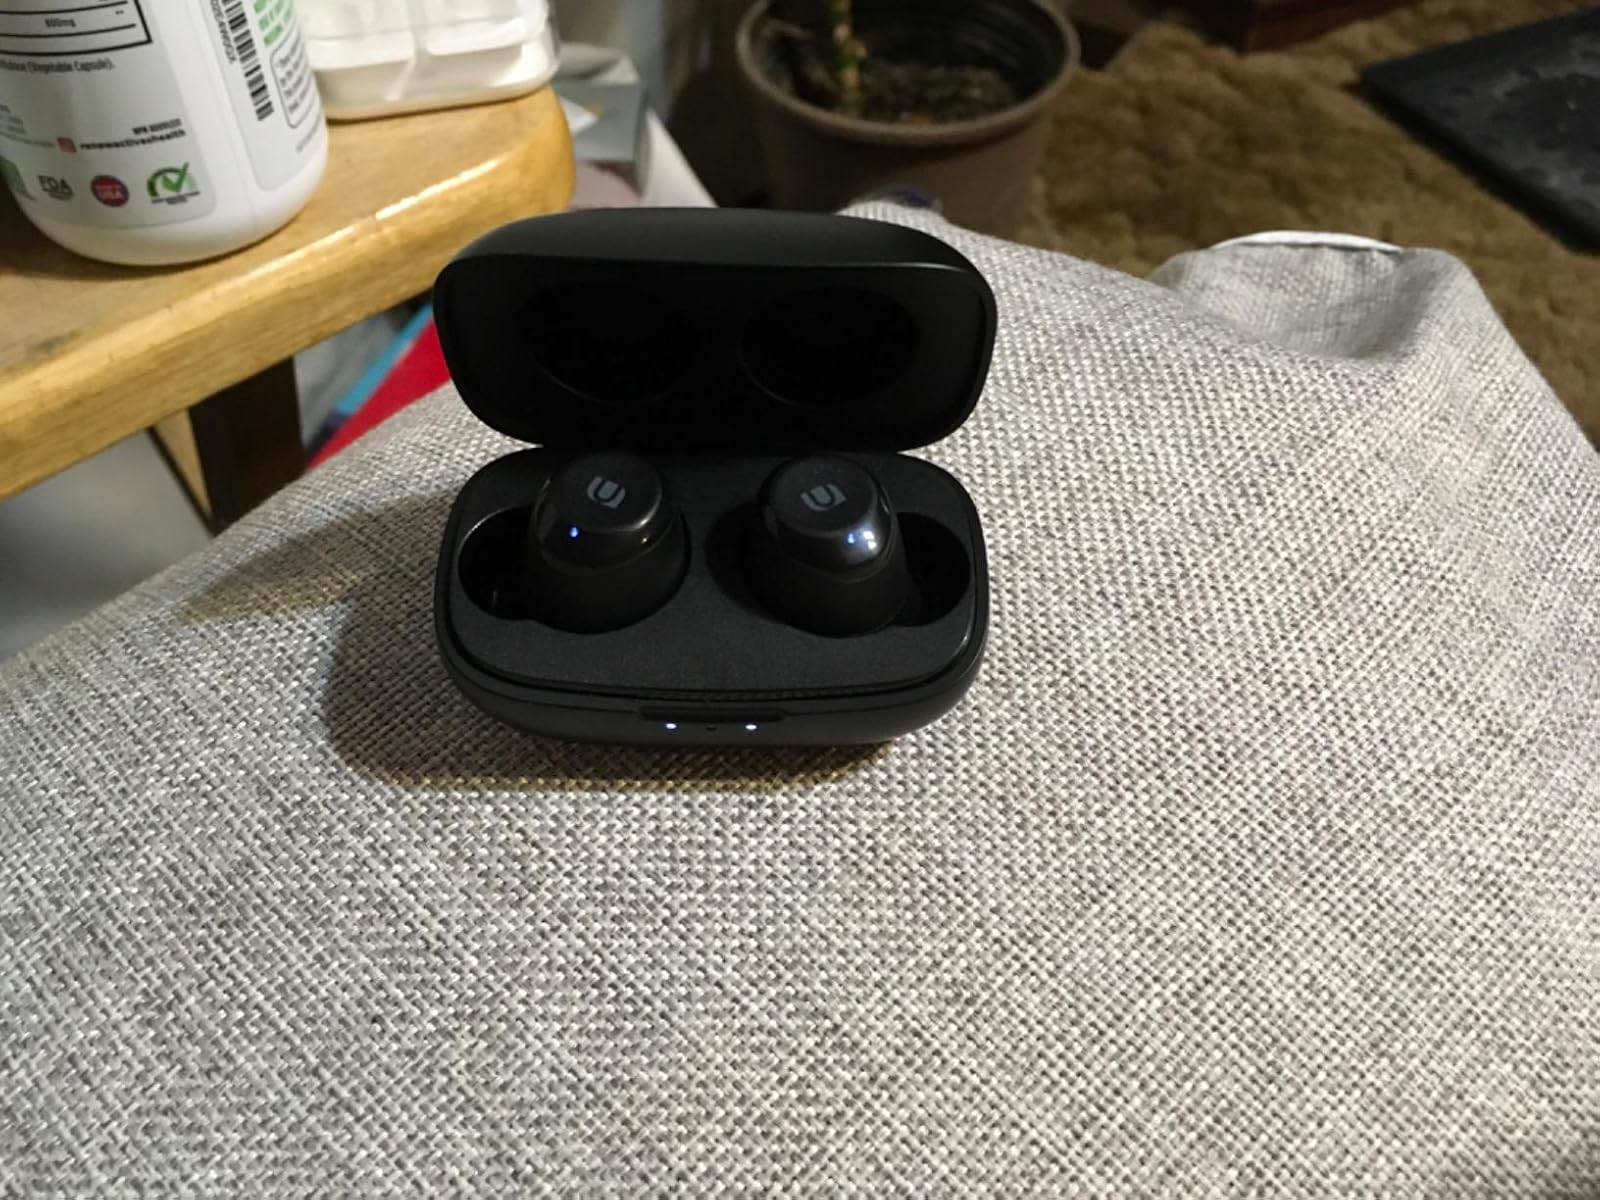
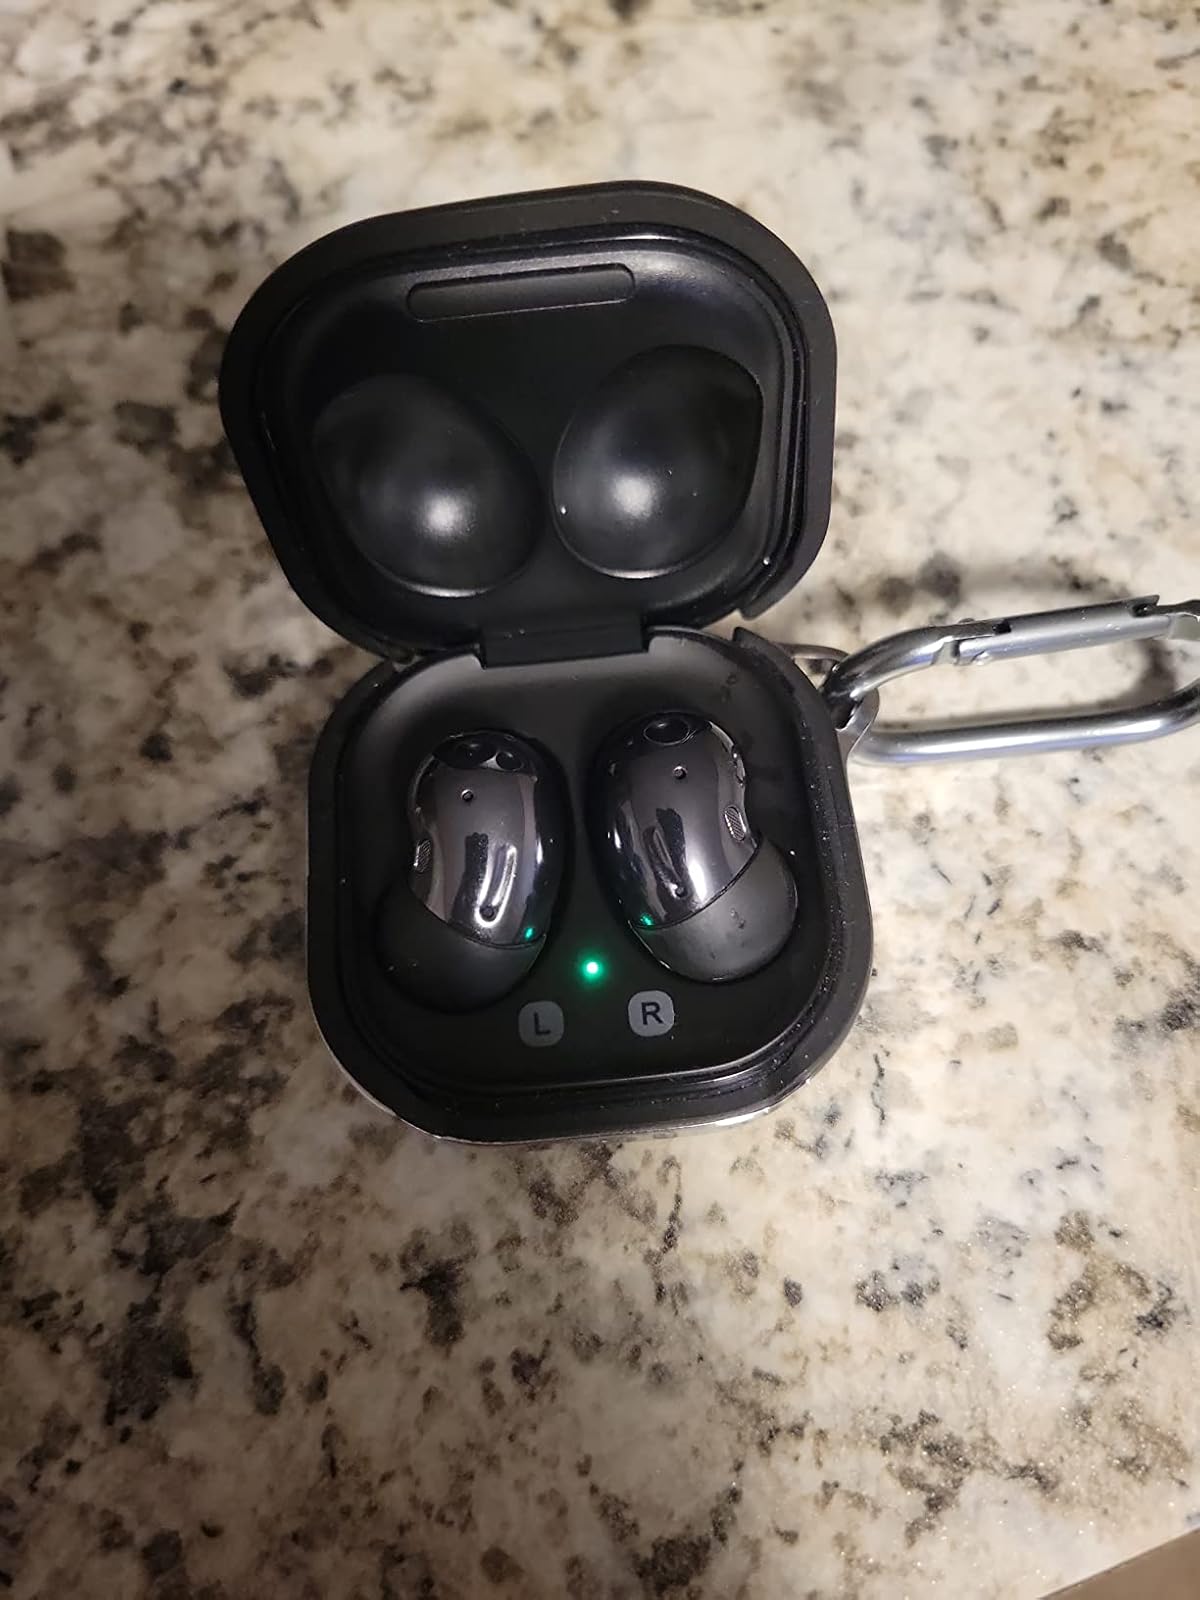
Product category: earbuds
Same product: no